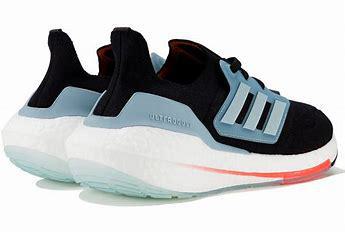
Brand: Adidas
Model: Ultraboost 22 Lauf